Serra dos Órgãos National Park

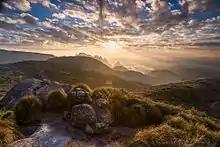
Landscape of the park as seen from the "Castelo do Açu" peak

The Serra dos Órgãos National Park was created on 30 November 1939 as the third national park in Brazil.